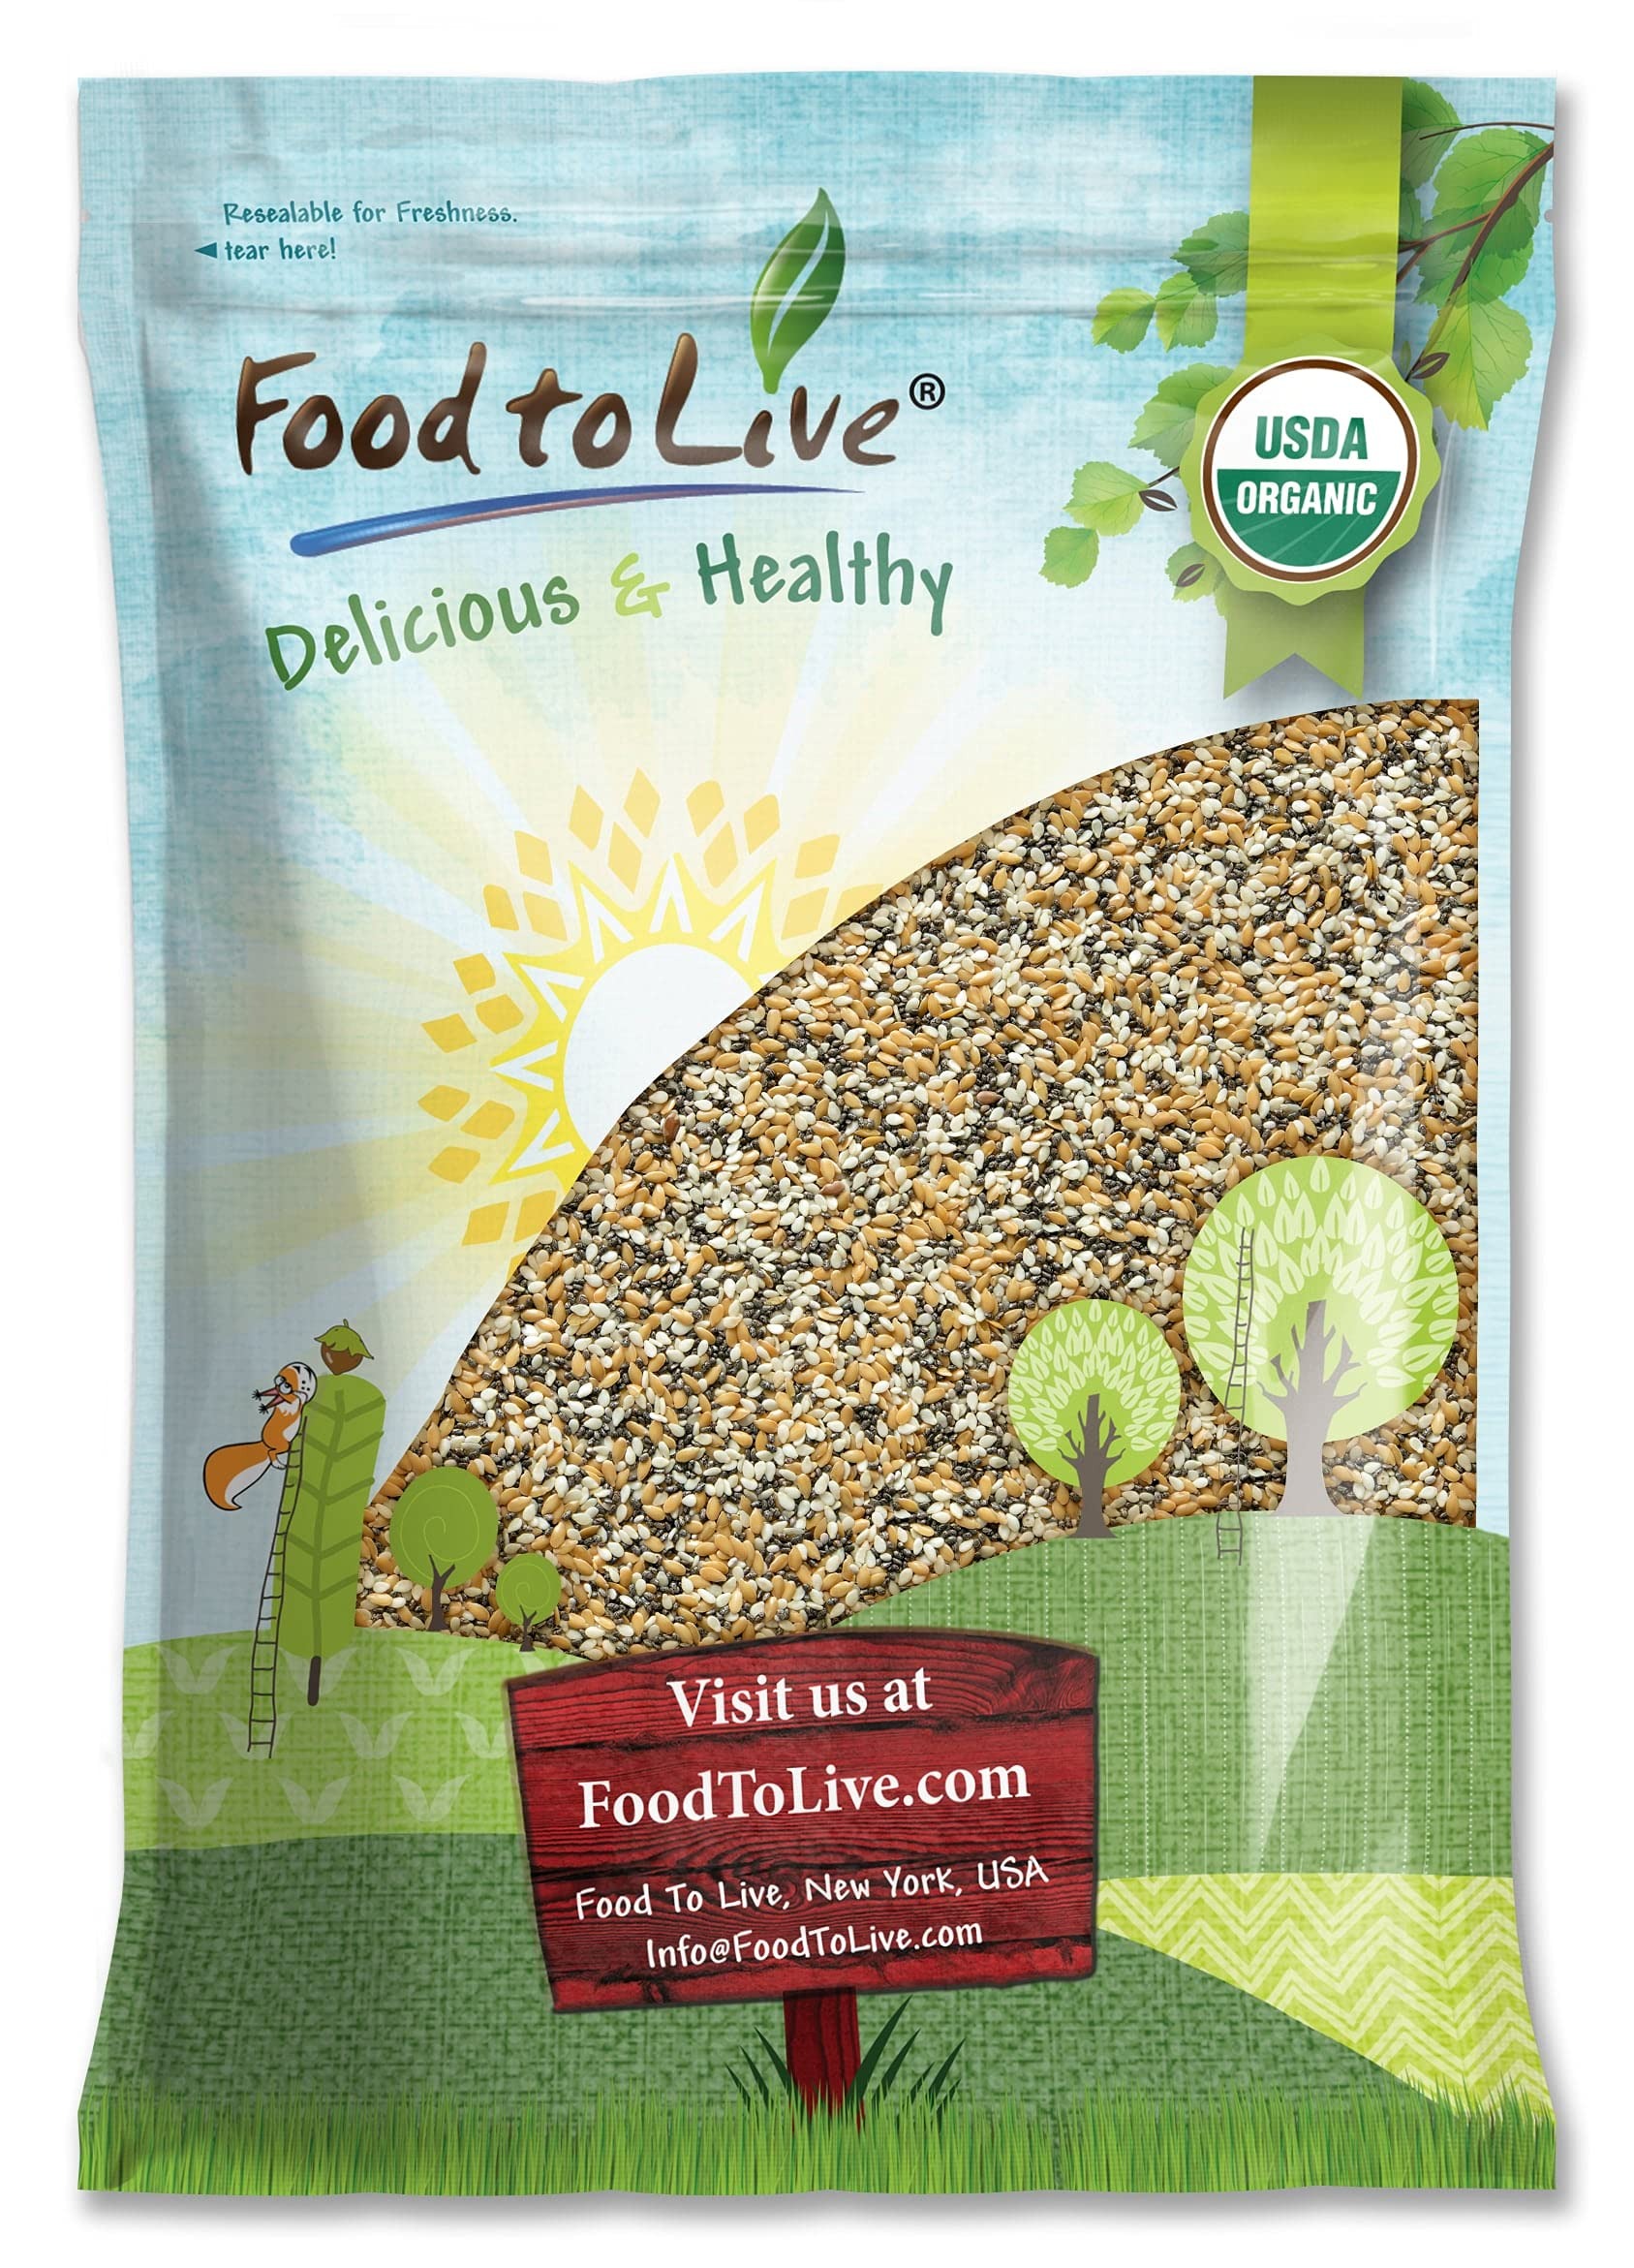
Item Name: Food to Live Organic Omega-3 Seeds Mix with Flax, Chia and Sesame, 10 Pounds Non-GMO Whole Seeds, Raw, Kosher, Vegan. Rich in Omega 3 Fatty Acids and Dietary Fiber. Great for Salads and Oatmeal
Bullet Point 1: ✔️ ORGANIC, NON-GMO, KOSHER & VEGAN: The ingredients of Food to Live’s Omega-3 Seeds Mix are all Organic, Kosher, 100% Raw, Vegan, Keto & Paleo friendly.
Bullet Point 2: ✔️ A MIX OF 3 SEED VARIETIES: Our Omega-3 Blend consists of 3 kinds of Organic Seeds in equal proportions: Golden Whole Flax Seeds, White Hulled Sesame Seeds, and Black Chia Seeds.
Bullet Point 3: ✔️ HIGHLY NUTRITIOUS, RICH IN OMEGA-3: Organic Flax, Chia and Sesame Seeds are loaded with beneficial fatty acids, especially Omega-3 and 6 as well as protein, fiber, antioxidants, Vitamin B6, Calcium, Iron, Copper, Phosphorus, Selenium, Magnesium, and Folate.
Bullet Point 4: ✔️ VERSATILE INGREDIENT, SALAD TOPPER: Sprinkle this mix over oatmeal, smoothies, salads, avocado toasts, or any other dish. Besides, use it for no-bake energy treats, desserts, and baked goodies such as crackers, cookies, and bread.
Bullet Point 5: ✔️ MADE & PACKAGED IN USA: All the ingredients of Organic Omega-3 Seeds Mix by Food to Live are proudly produced and packaged in the USA.
Product Description: Boost the nutritional value of your dishes with Omega-3 Organic Raw Seed Mix by Food to Live. This blend includes equal amounts of all Organic: Golden Whole Flax Seeds, White Hulled Sesame Seeds, and Black Chia Seeds which are united by their rich Omega-3 content. The ingredients of our Omega-3 Seeds Mix are not only Organic but also Non-GMO, Kosher, Raw, Vegan, made in USA, and Keto-friendly. Organic Omega-3 Seed Mix Benefits Flax, Chia, and Sesame Seeds make a powerful trio being a rich source of Omega-3 and Omega-6 fatty acids. However, it’s not the only advantage of Organic Superseed Blend. This Mix is also packed with dietary fiber and plant protein, which is especially important for those who work out. Besides, Organic Omega-3 Seeds Mix with Flax, Chia, and Sesame provides great amounts of Vitamin B6, Iron, Calcium, Phosphorus, Copper, Selenium, Magnesium, and Folate. Moreover, our Organic Seed Blend is abundant in antioxidants, namely lignans and polyphenols. You can include Organic Seed Blend Omega-3 in Paleo, Keto, and Vegan diets. How to use Organic Chia Flax and Sesame Blend Organic Omega-3 Seeds Mix boasts a nutty flavor and a satisfying crunchy texture which will complement a number of dishes. Toss the seeds over sandwiches, salads, smoothies, grain bowls, and oatmeal, or use it as Organic raw cereal topper. Furthermore, Omega-3 Seeds Mix will be a fantastic addition to no-bake sweets, desserts, energy balls as well as pastries: bread, burger buns, crackers, breadsticks, and cookies. At Food to Live you can get Organic Omega-3 Seeds Mix bulk and pay less per unit to always have an amazing nutritional booster in your pantry. Storage Tips Flax, Chia, and Sesame Mix should be stored in a moisture-proof container in a cool dry place away from direct sunlight.
Value: 160.0
Unit: Ounce

Price: 66.8